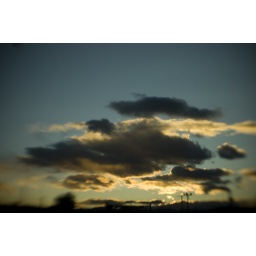
came around the corner of my office building and voila!